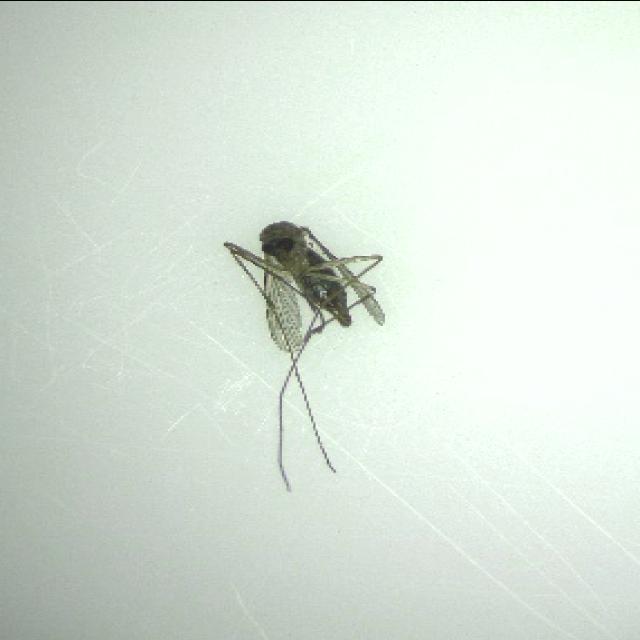
Species: culex_tritaeniorhynchus